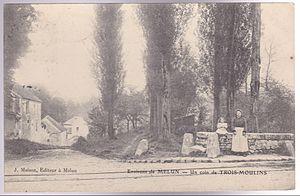
Carte postale du début du XXème siècle aux Trois Moulins à Melun avec au premier plan les rails du tramway de Verneuil.
Le tramway de Verneuil-l'Étang à Melun, aussi appelé tacot de Verneuil ou tramway de Verneuil, est une des lignes de chemin de fer secondaire de Seine-et-Marne, exploitée de 1901 à 1950 par la Société générale des chemins de fer économiques, dont elle constitue la première ligne dans le département. Elle reliait Melun à Verneuil-l'Étang. La longueur de la ligne était de 18,390 km accomplis en une heure sur une voie d'un mètre de large. Elle connaît une hausse de fréquentation jusqu'en 1914, la guerre désorganisant ensuite son trafic. Entre les deux guerres, l'autobus la concurrence pour le trafic de voyageurs. La ligne voit alors sa rentabilité décliner, et n'est à terme utilisée que par l'industrie sucrière, avant sa fermeture et son démantèlement.